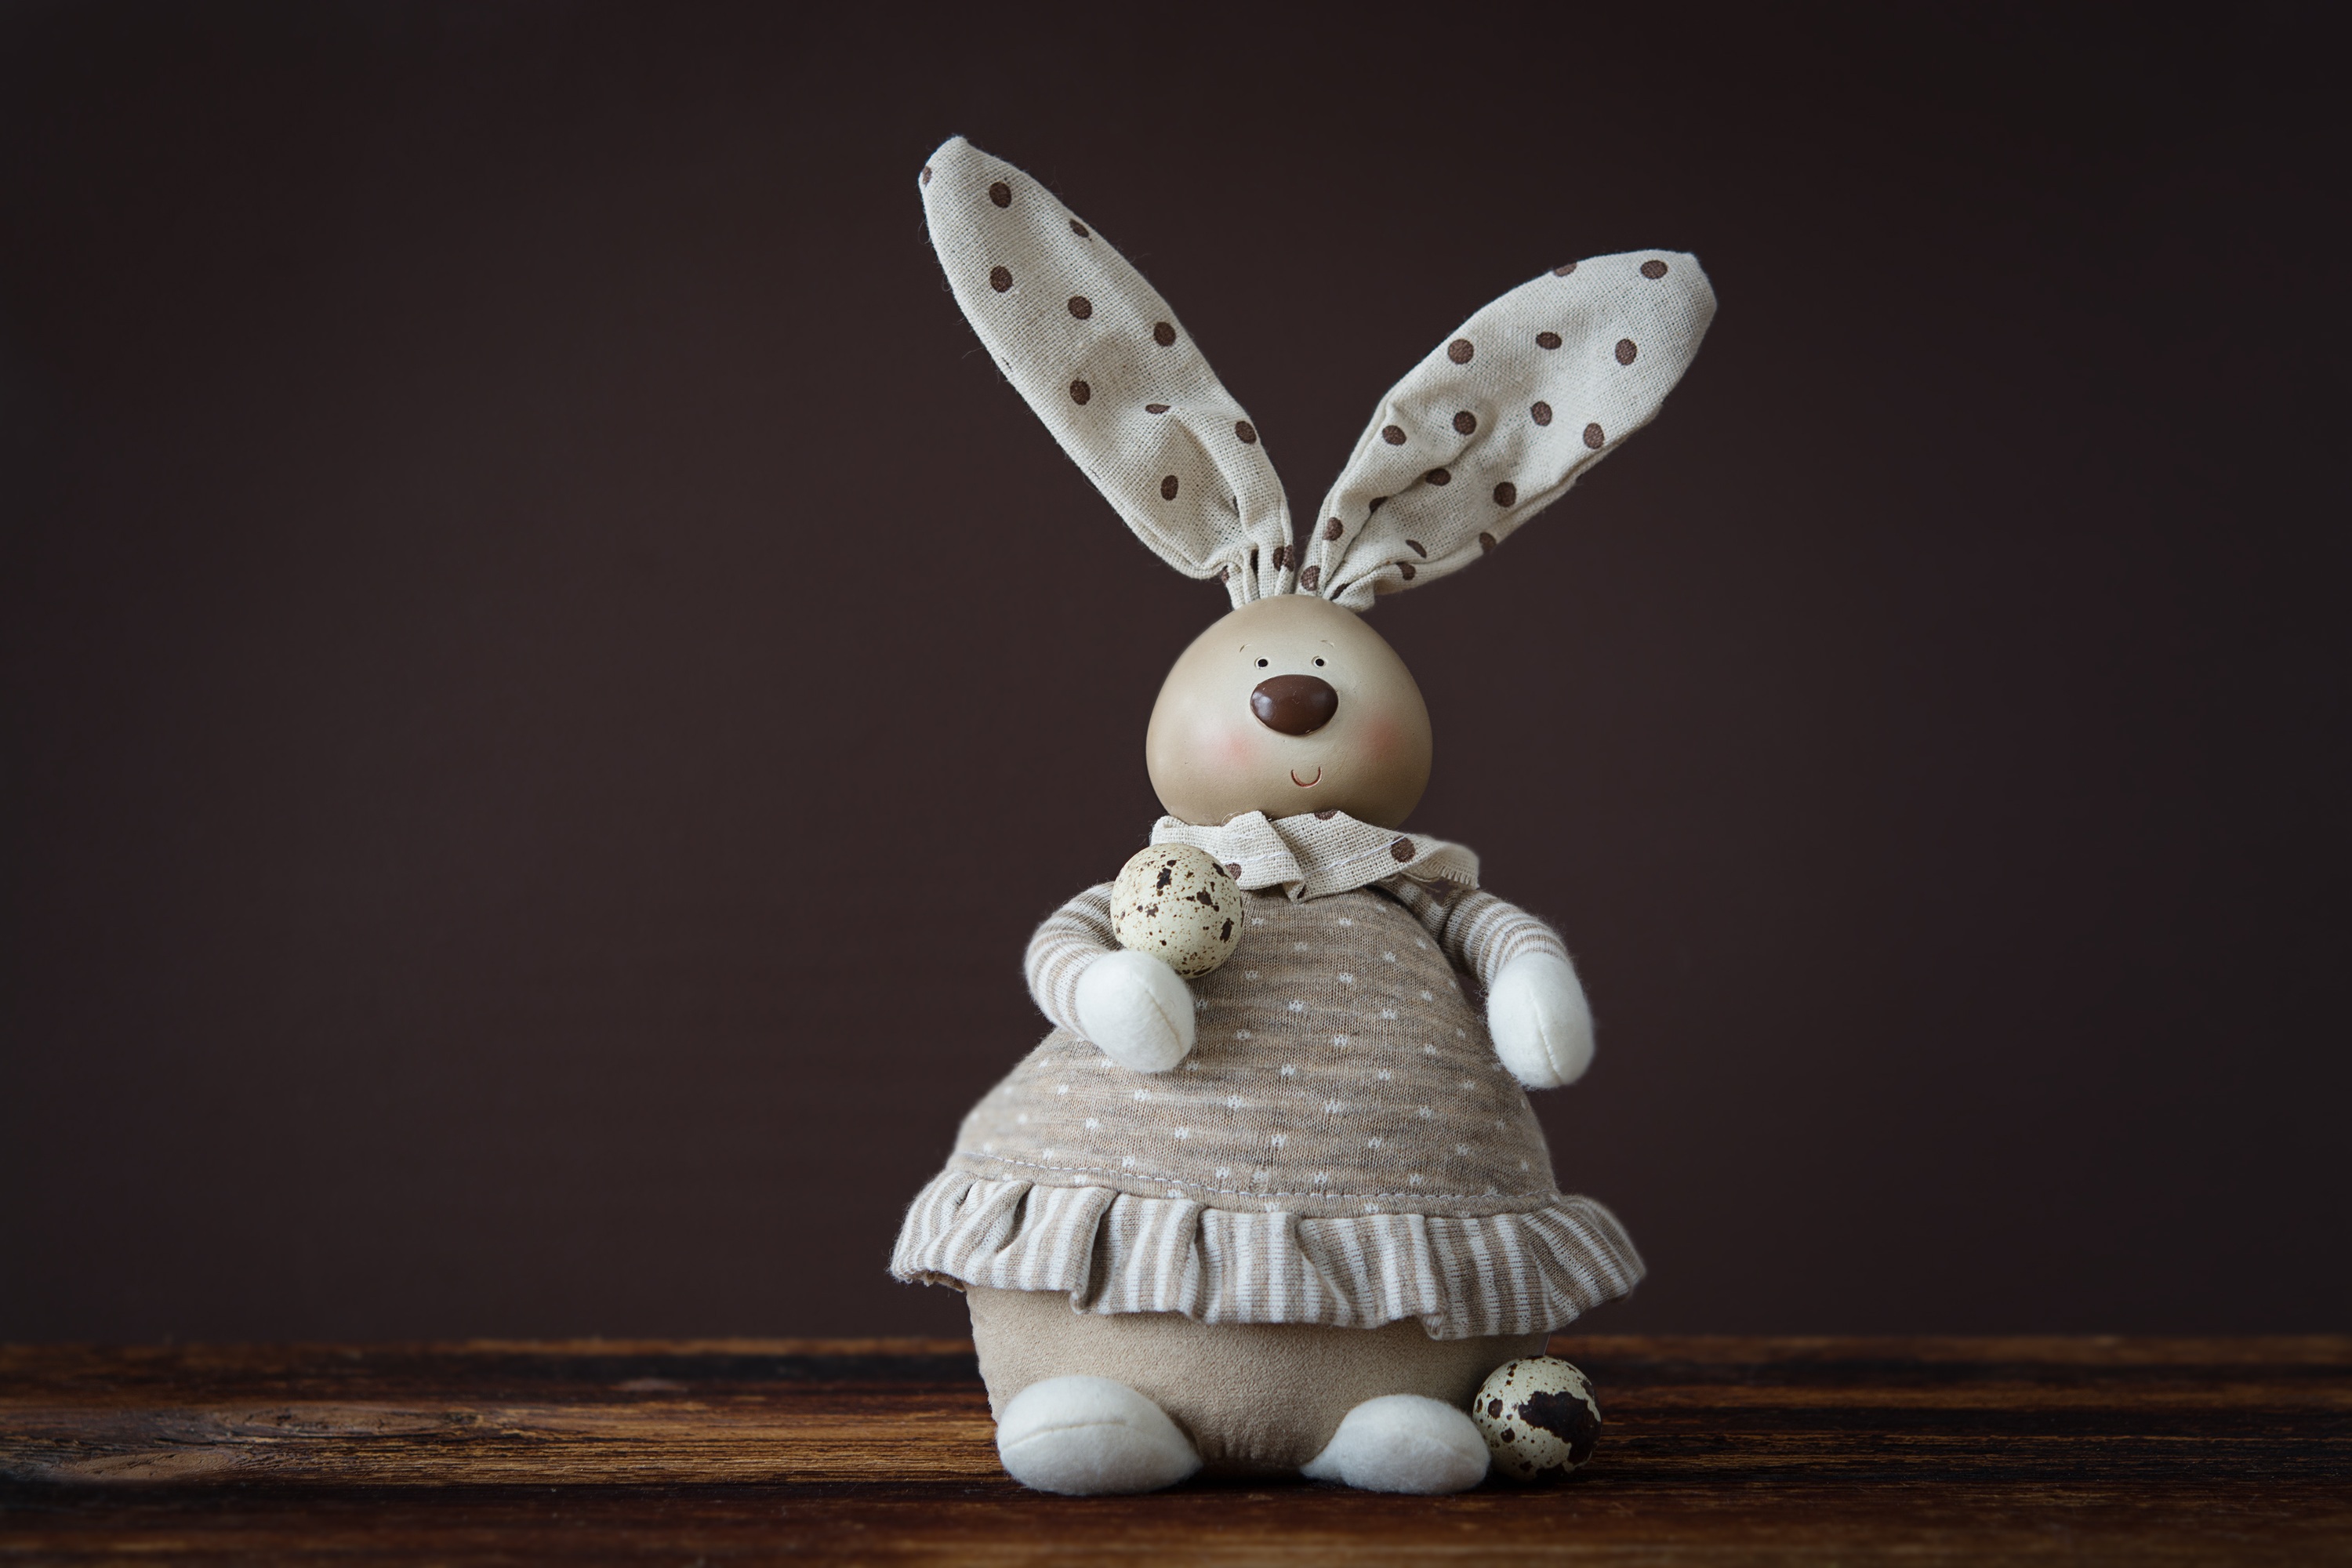
wood, white, decoration, close, toy, material, deco, hare, negative space, sculpture, art, figure, figurine, easter, easter bunny, text freedom, dekohase